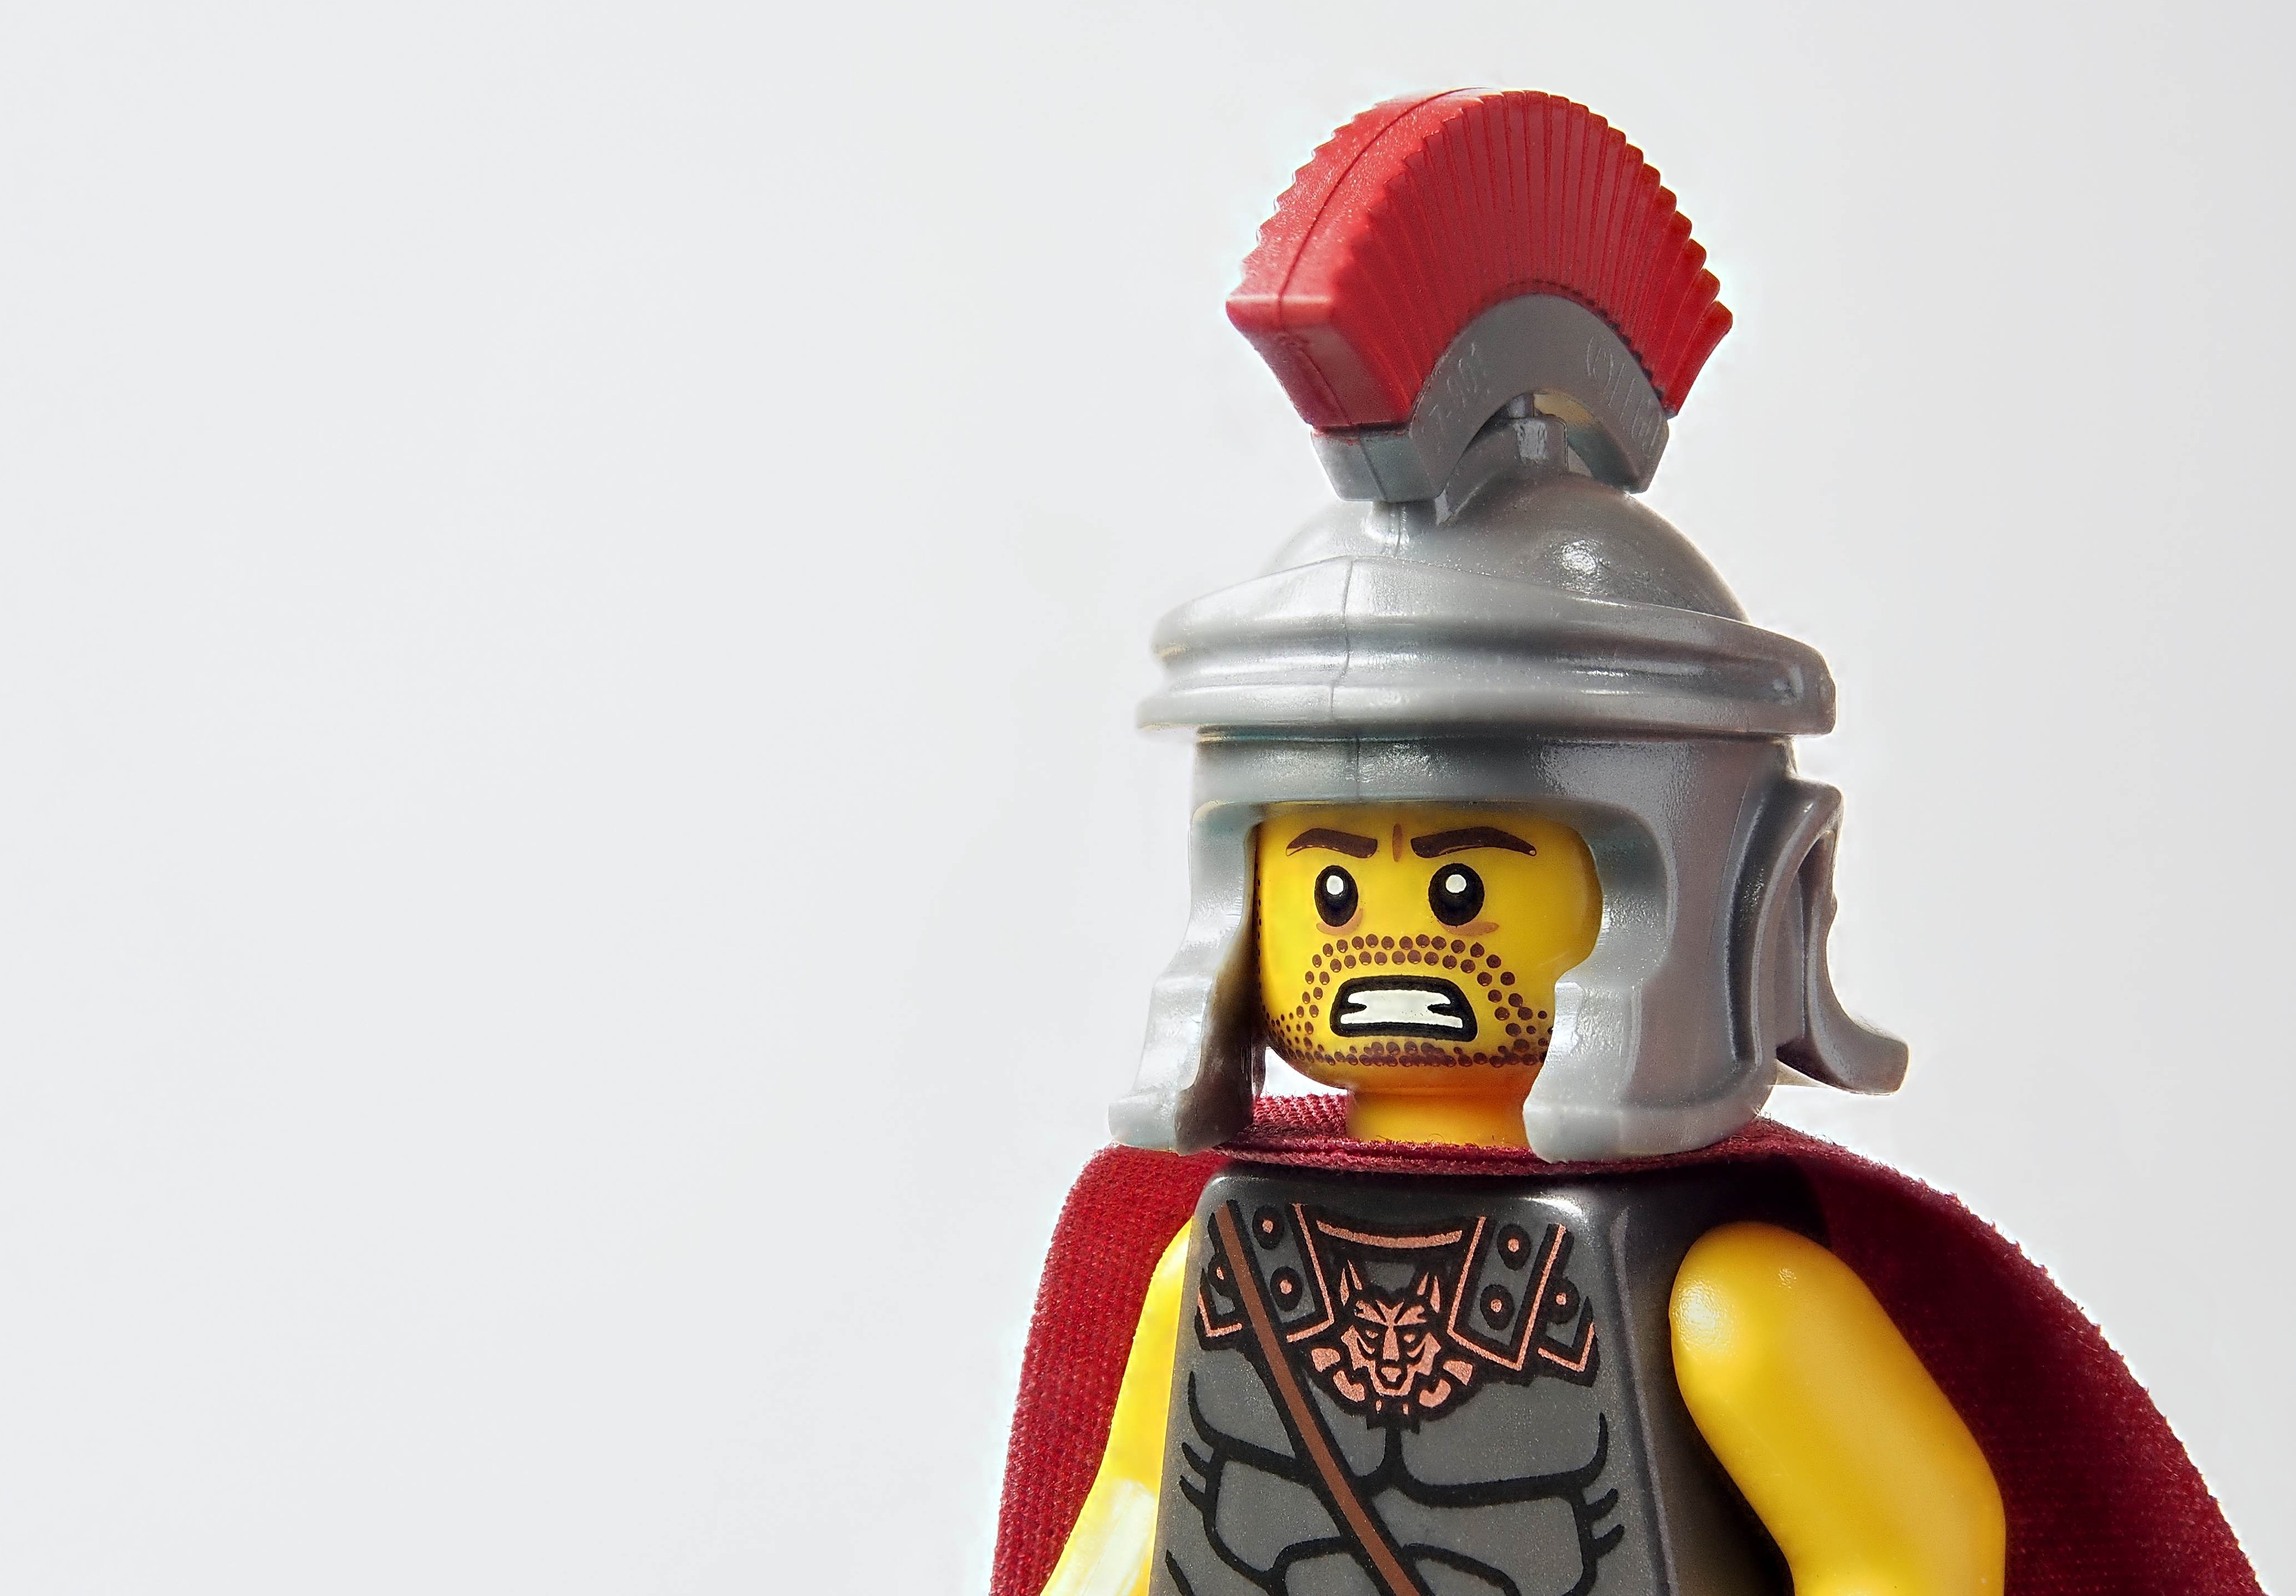
soldier, army, red, ancient, toy, crest, rome, helmet, figurine, roman, lego, action figure, imperial, leadership, officer, warfare, centurion, galea